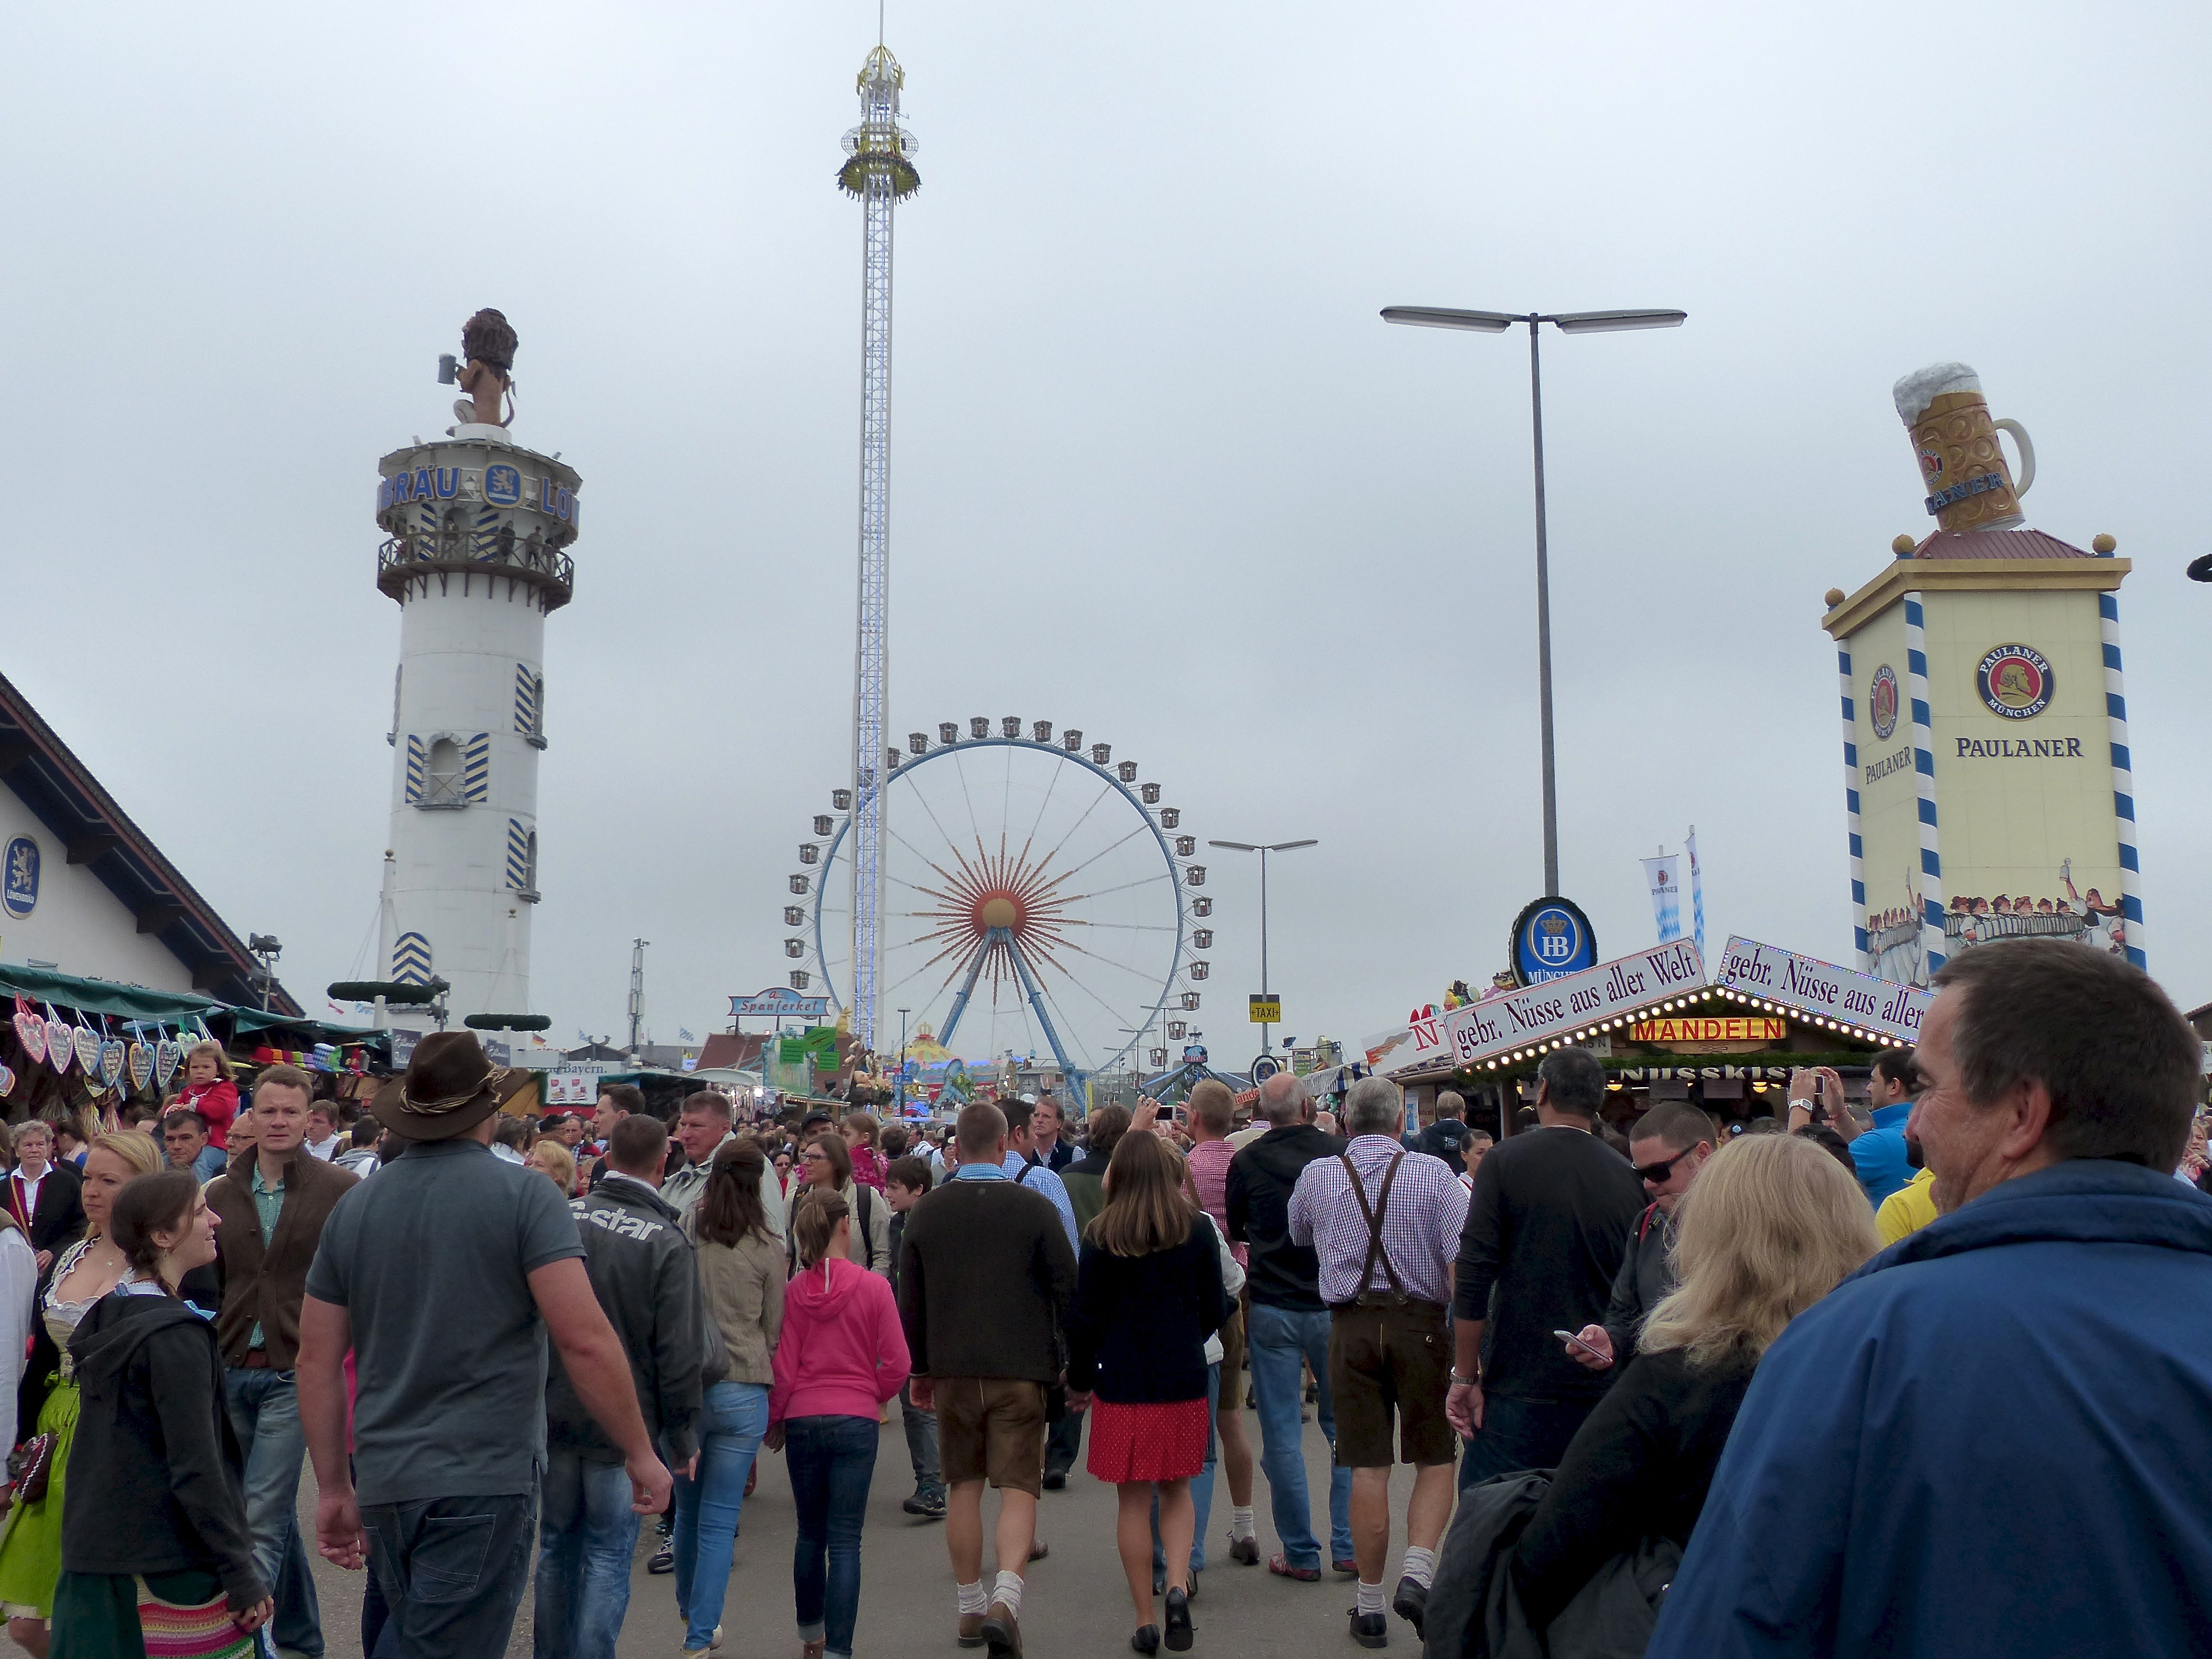
people, boardwalk, walkway, crowd, travel, europe, stadium, beer, festival, germany, bavaria, endurance, fair, munich, oktoberfest, dirndl, lederhosen